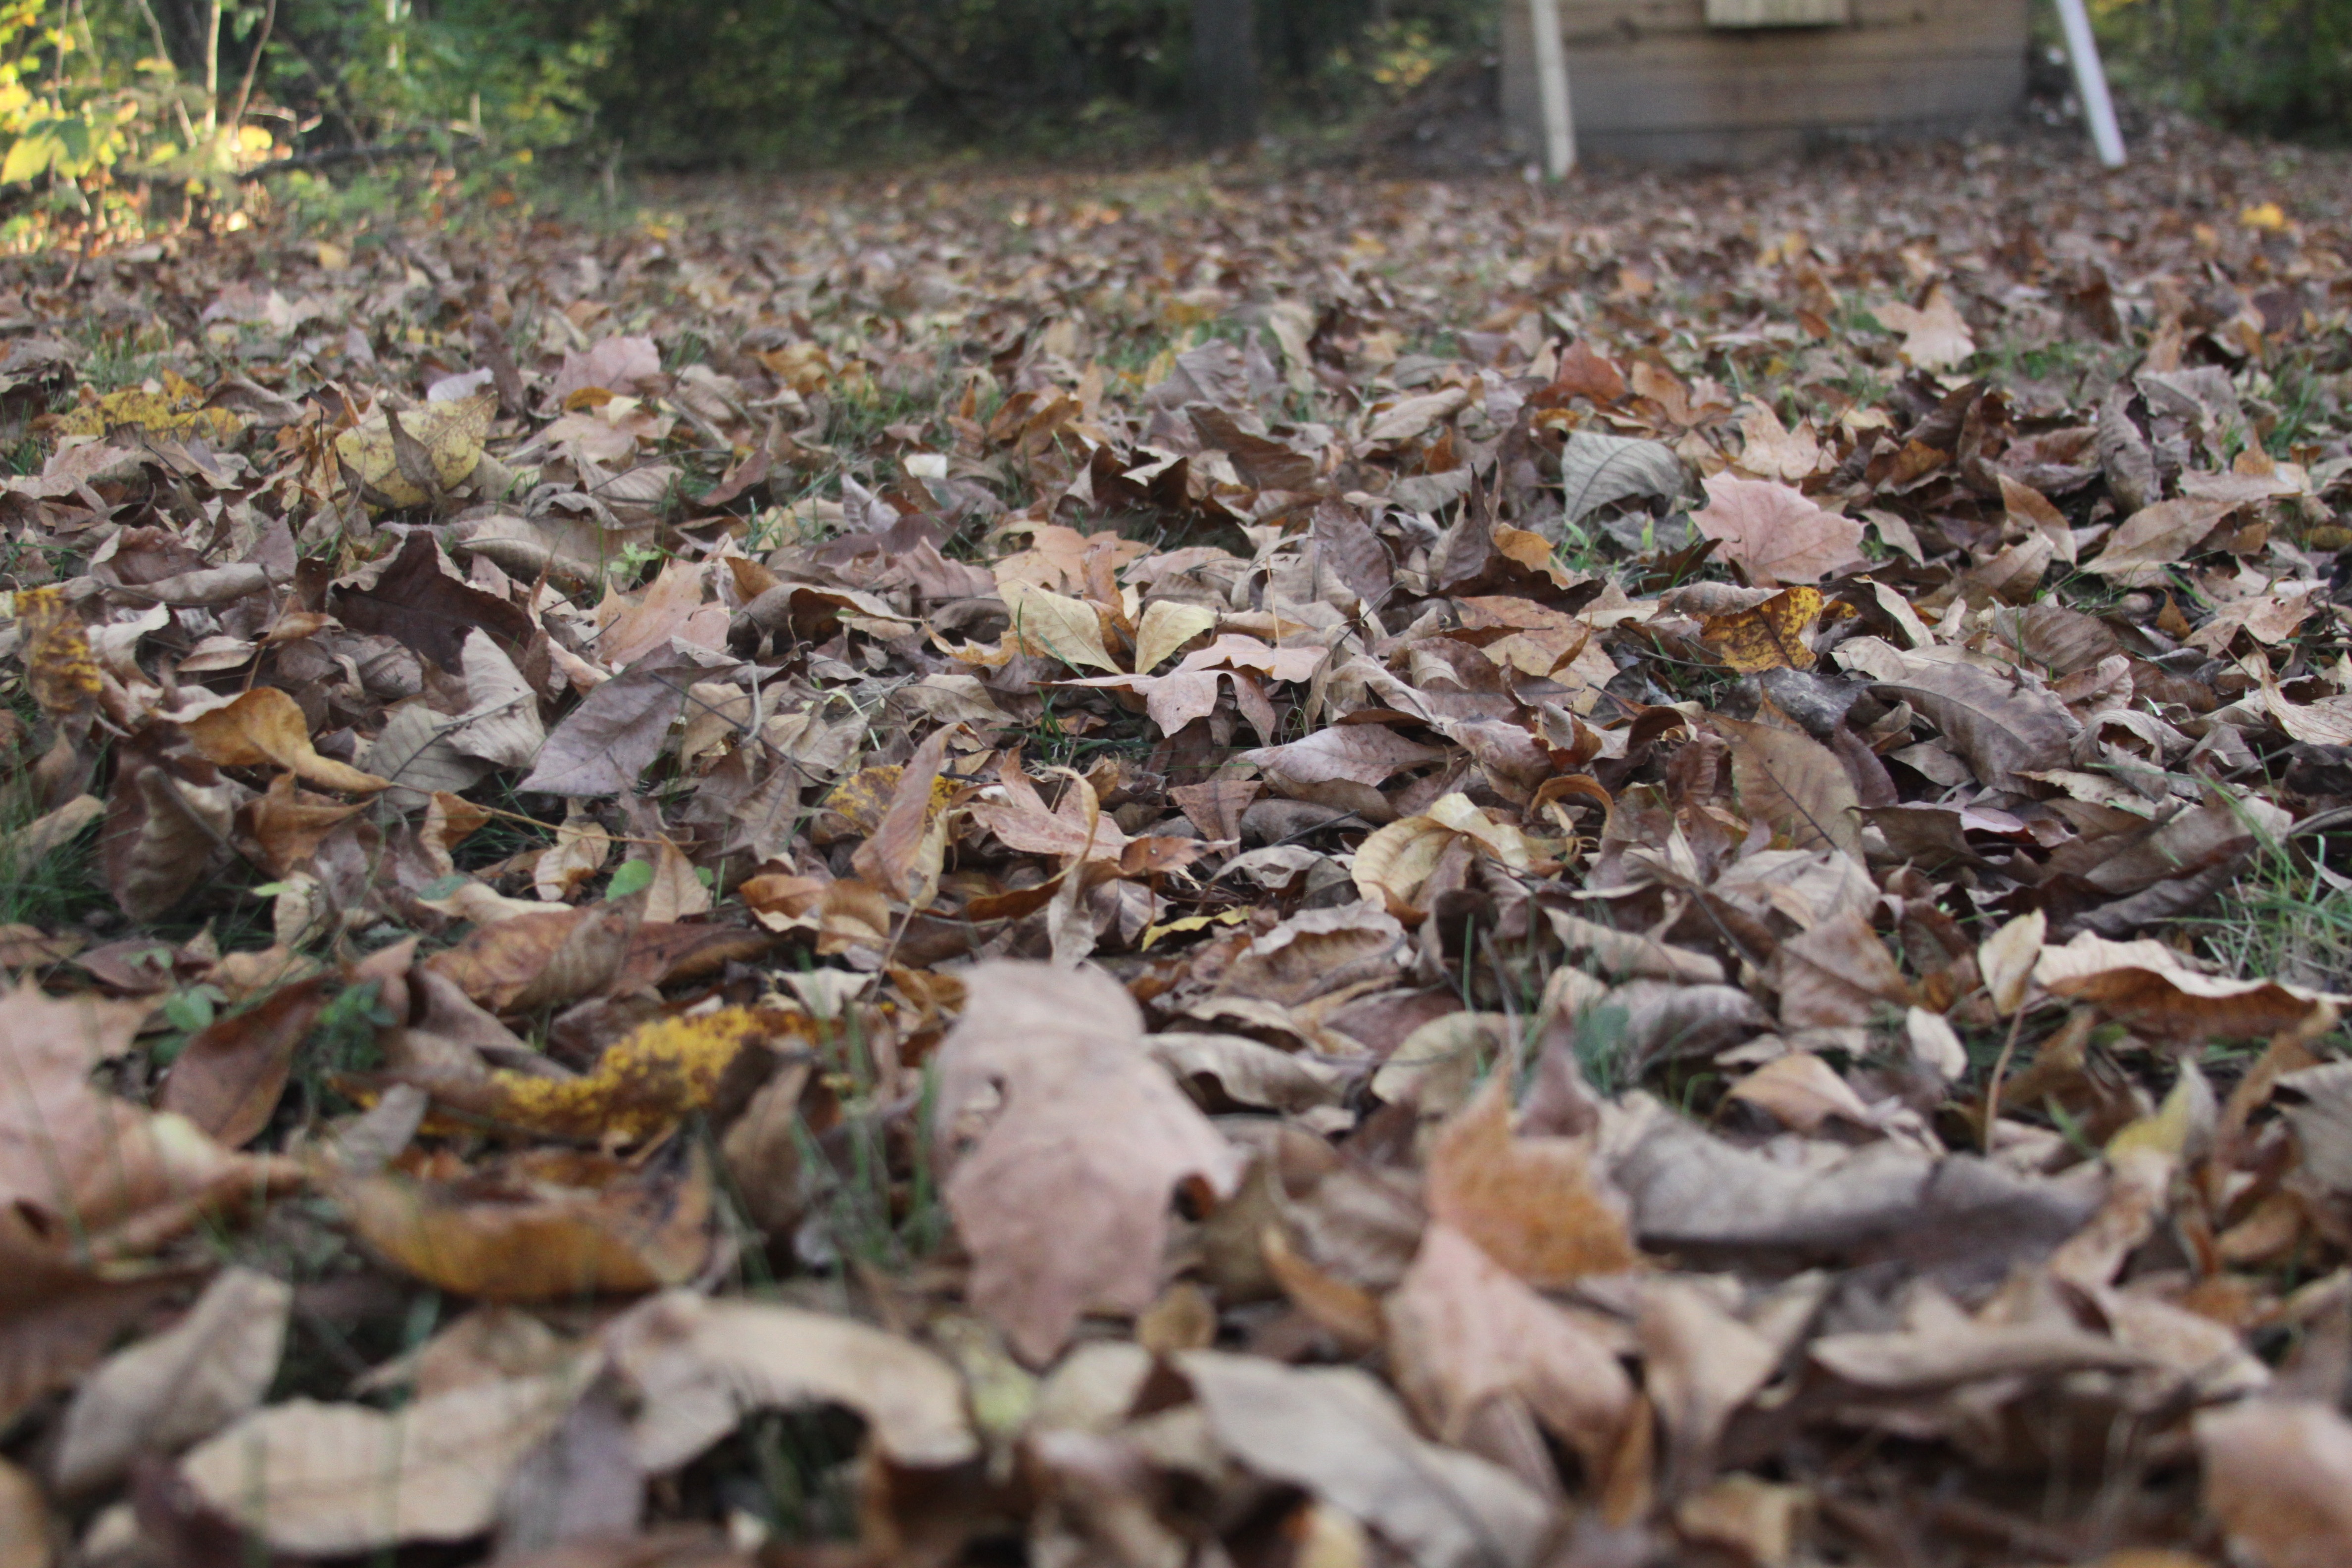
landscape, tree, nature, forest, outdoor, wood, ground, leaf, fall, flower, land, wildlife, foliage, autumn, soil, flora, season, leaves, litter, waste, deciduous, woodland, autumn leaves